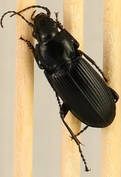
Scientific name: Pterostichus melanarius melanarius
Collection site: Steigerwaldt-Chequamegon NEON (STEI), plot STEI_004